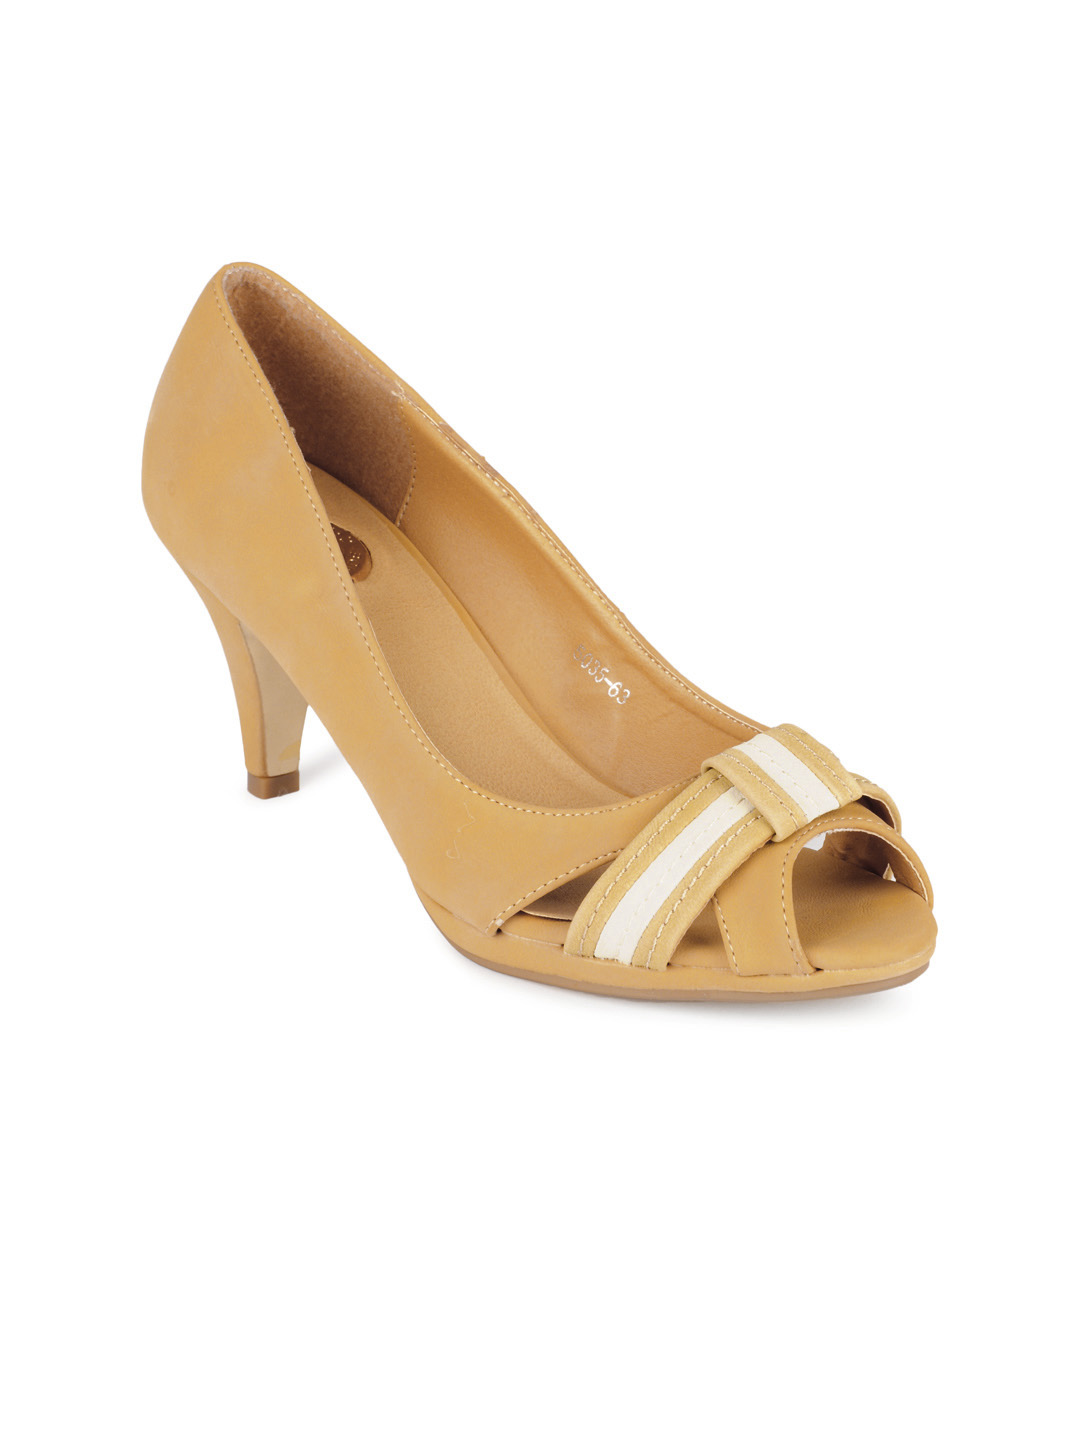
Cobblerz Women Tan Brown Pumps
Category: Footwear / Shoes / Heels
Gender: Women
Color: Tan
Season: Summer 2016
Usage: Casual